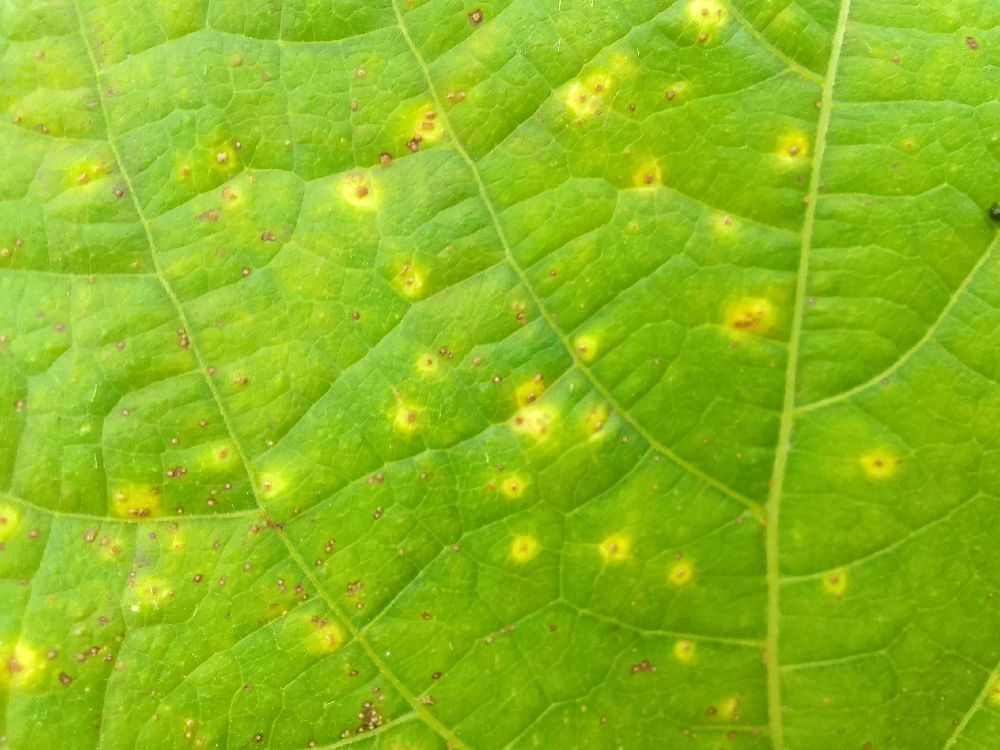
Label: rust